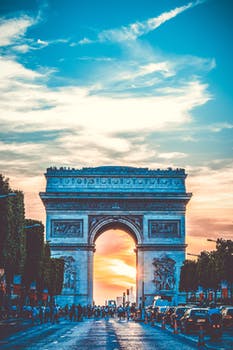
Label: No Watermark